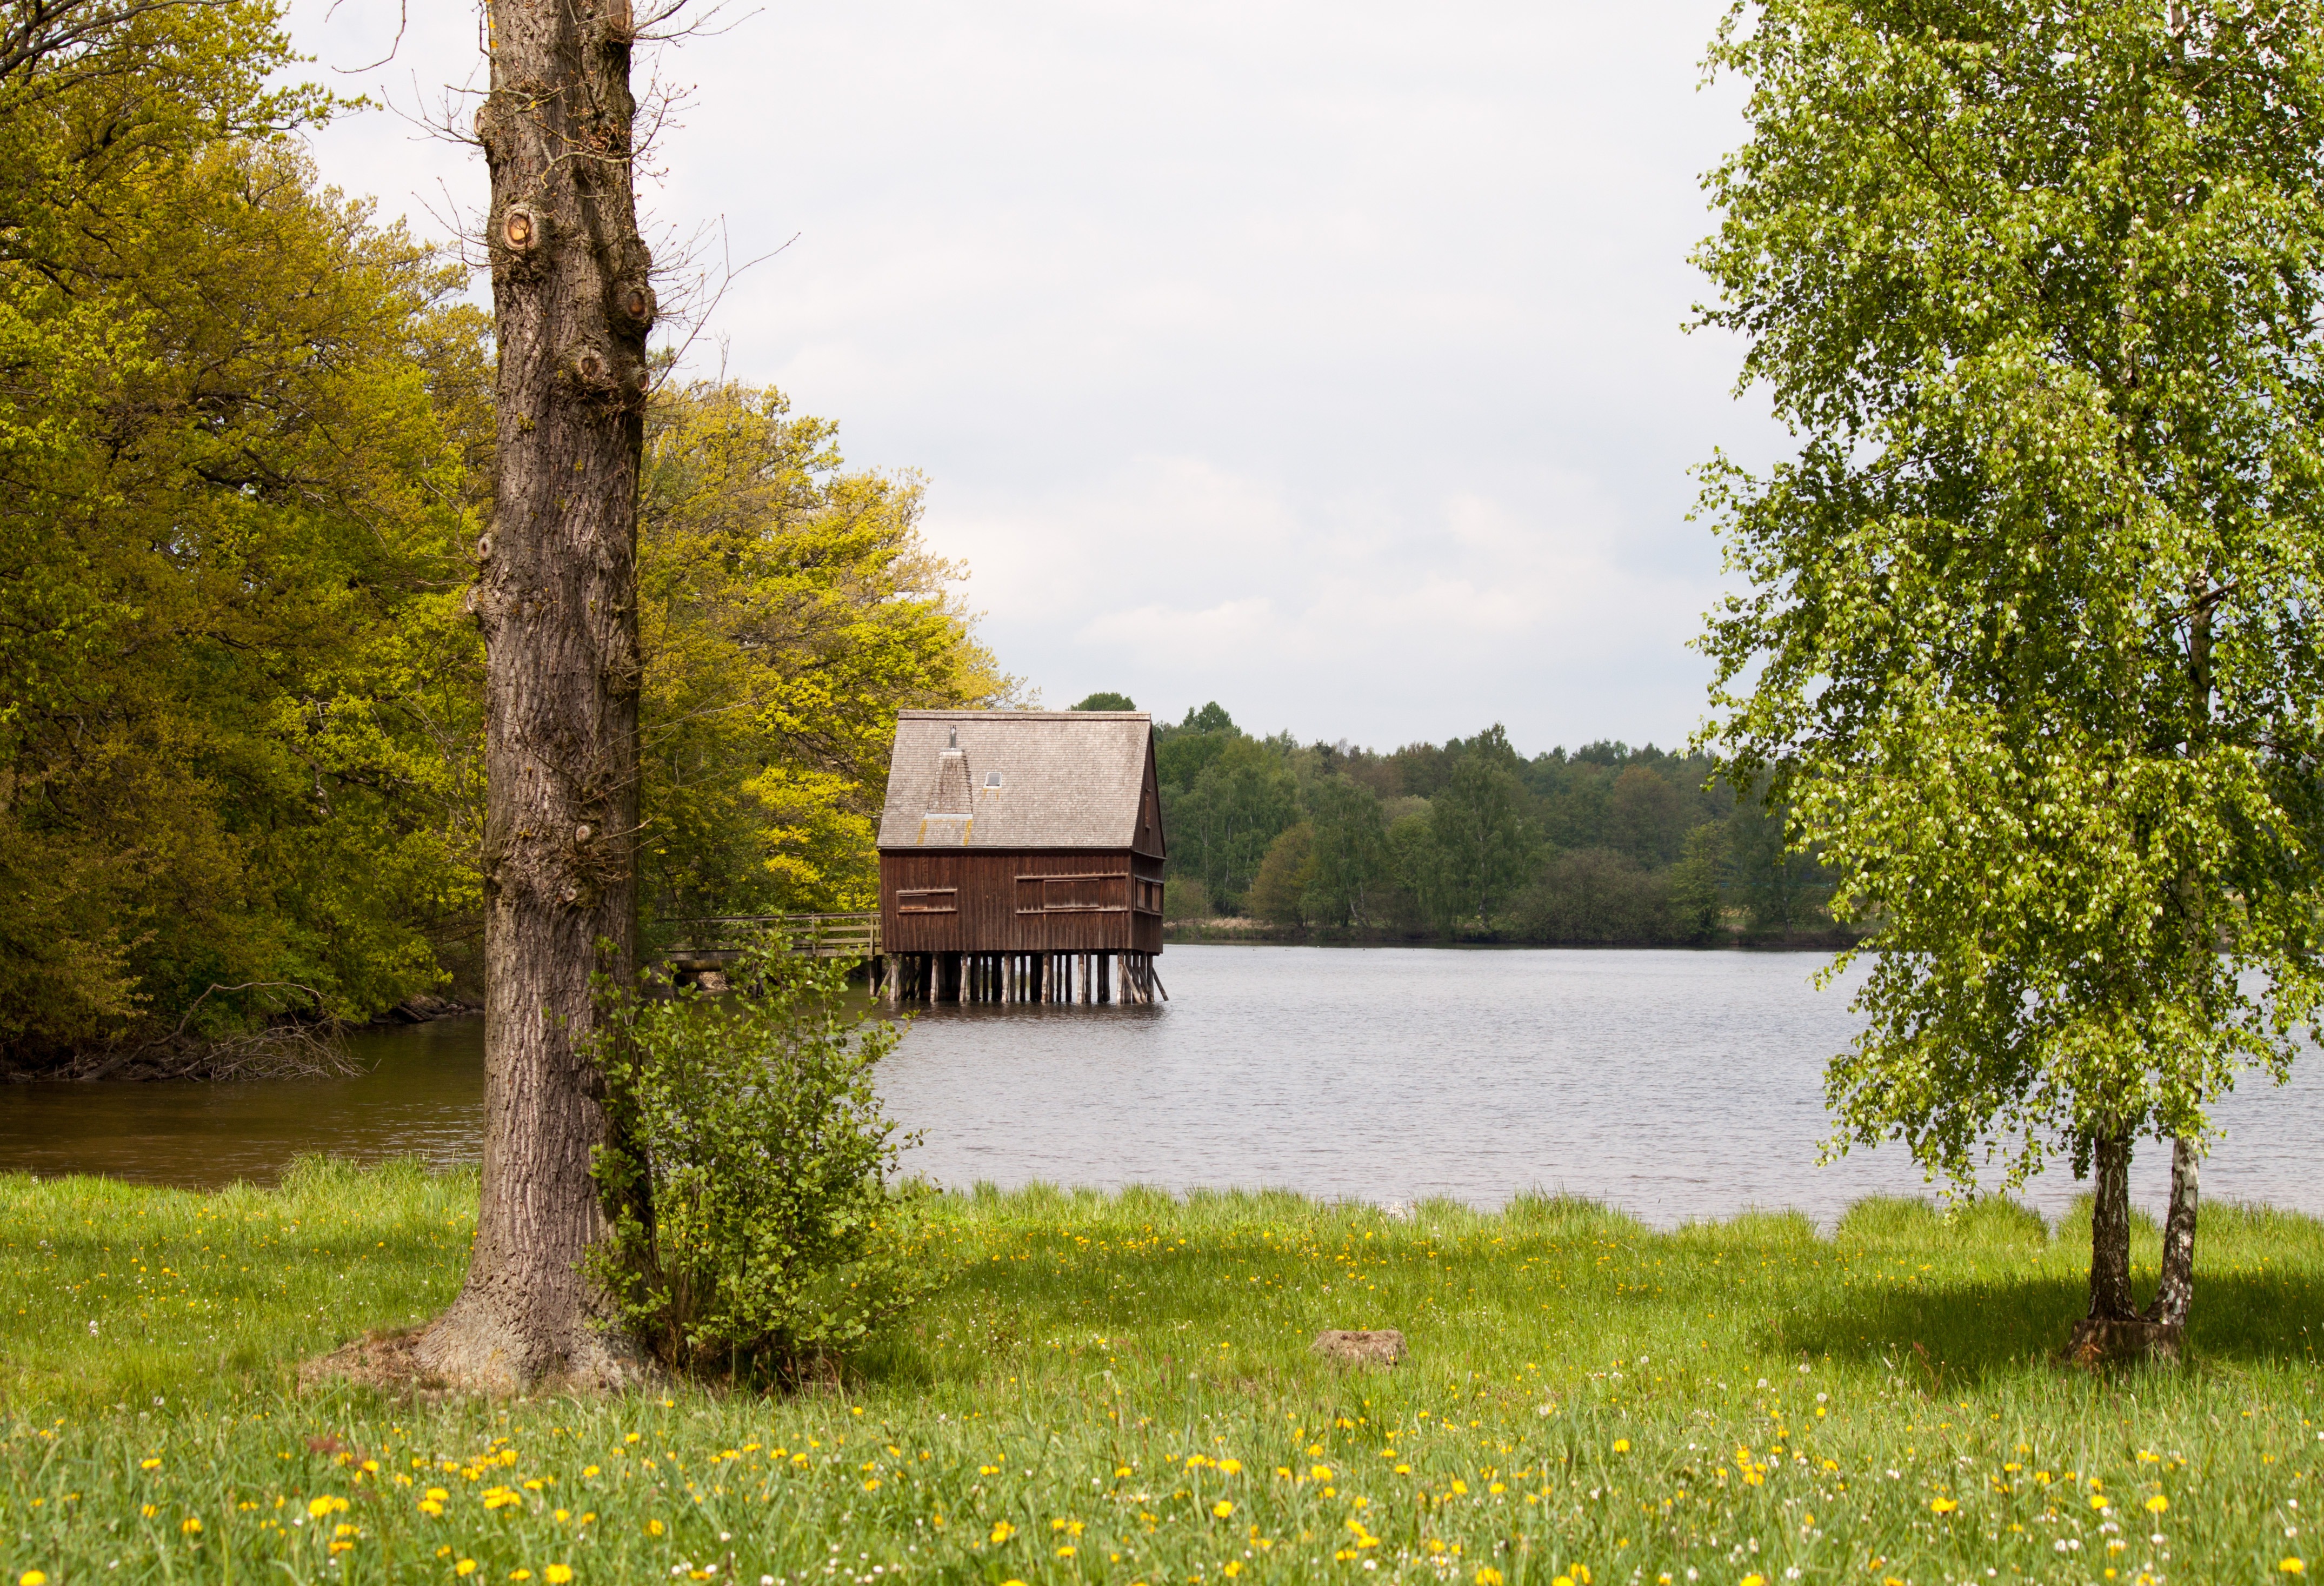
tree, grass, meadow, flower, lake, home, river, pond, fishing, autumn, park, season, waterway, stalk, wetland, woodland, idyll, rural area, stilt houses, stilt house, woody plant